Alteckendorf

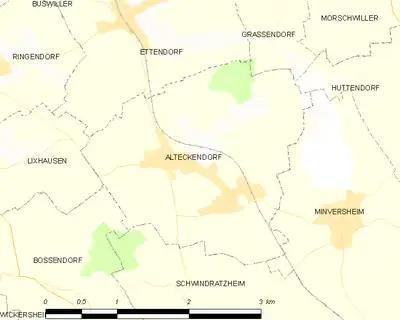

The present village of Alteckendorf is the result of the merger of two distinct communities. The village of "Eckendorf" is mentioned in the year 742 under the name "Echanhaime".